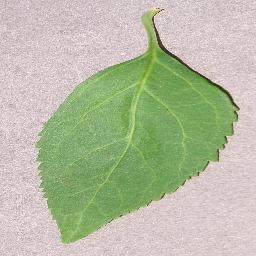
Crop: cherry
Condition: (including_sour)_healthy